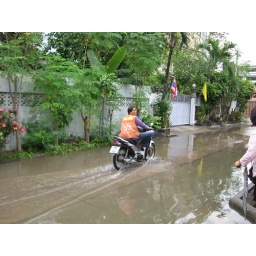
Flooded street in front of house